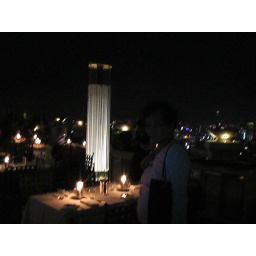
blurrry pics of mom @the sky bar restaurant in Lebua Bangkok.